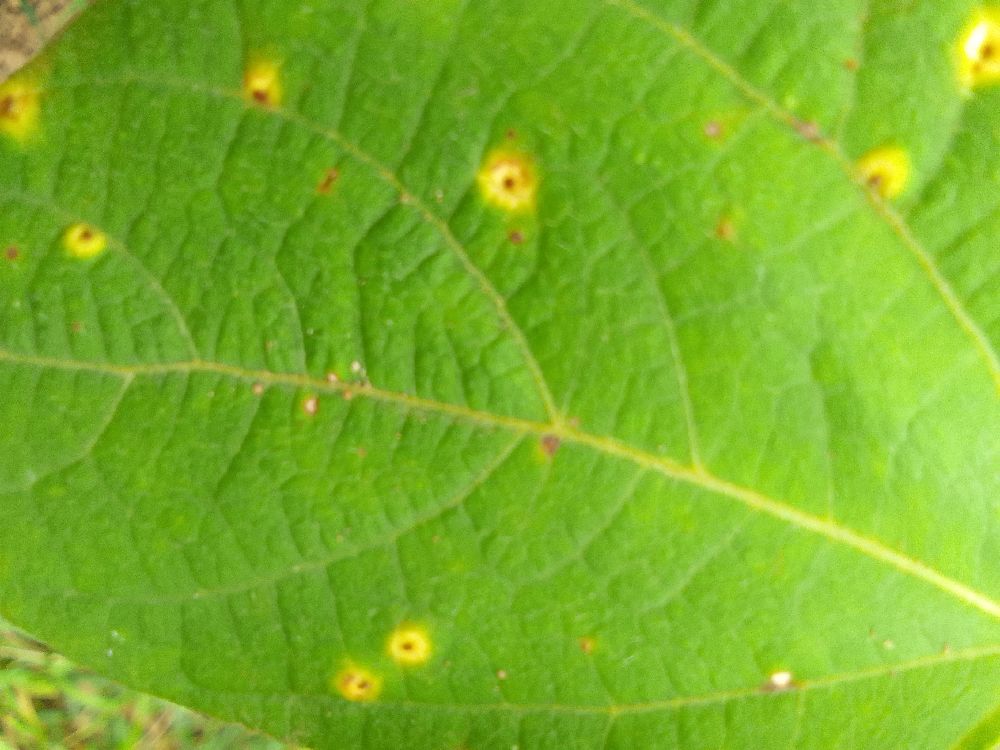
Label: rust